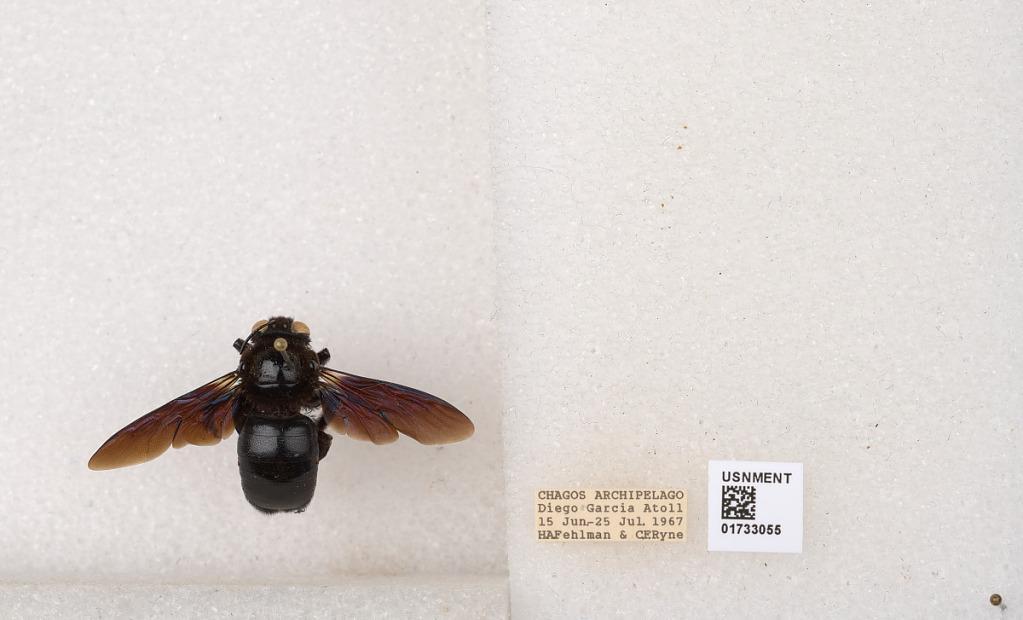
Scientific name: Xylocopa (Ctenoxylocopa) fenestrata (Fabricius)
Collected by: H. Fehlman & C. Ryne,
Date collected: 1967-6-15
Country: British Indian Ocean Territory
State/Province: general
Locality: Chagos Archipelago, Diego Garcia Atoll